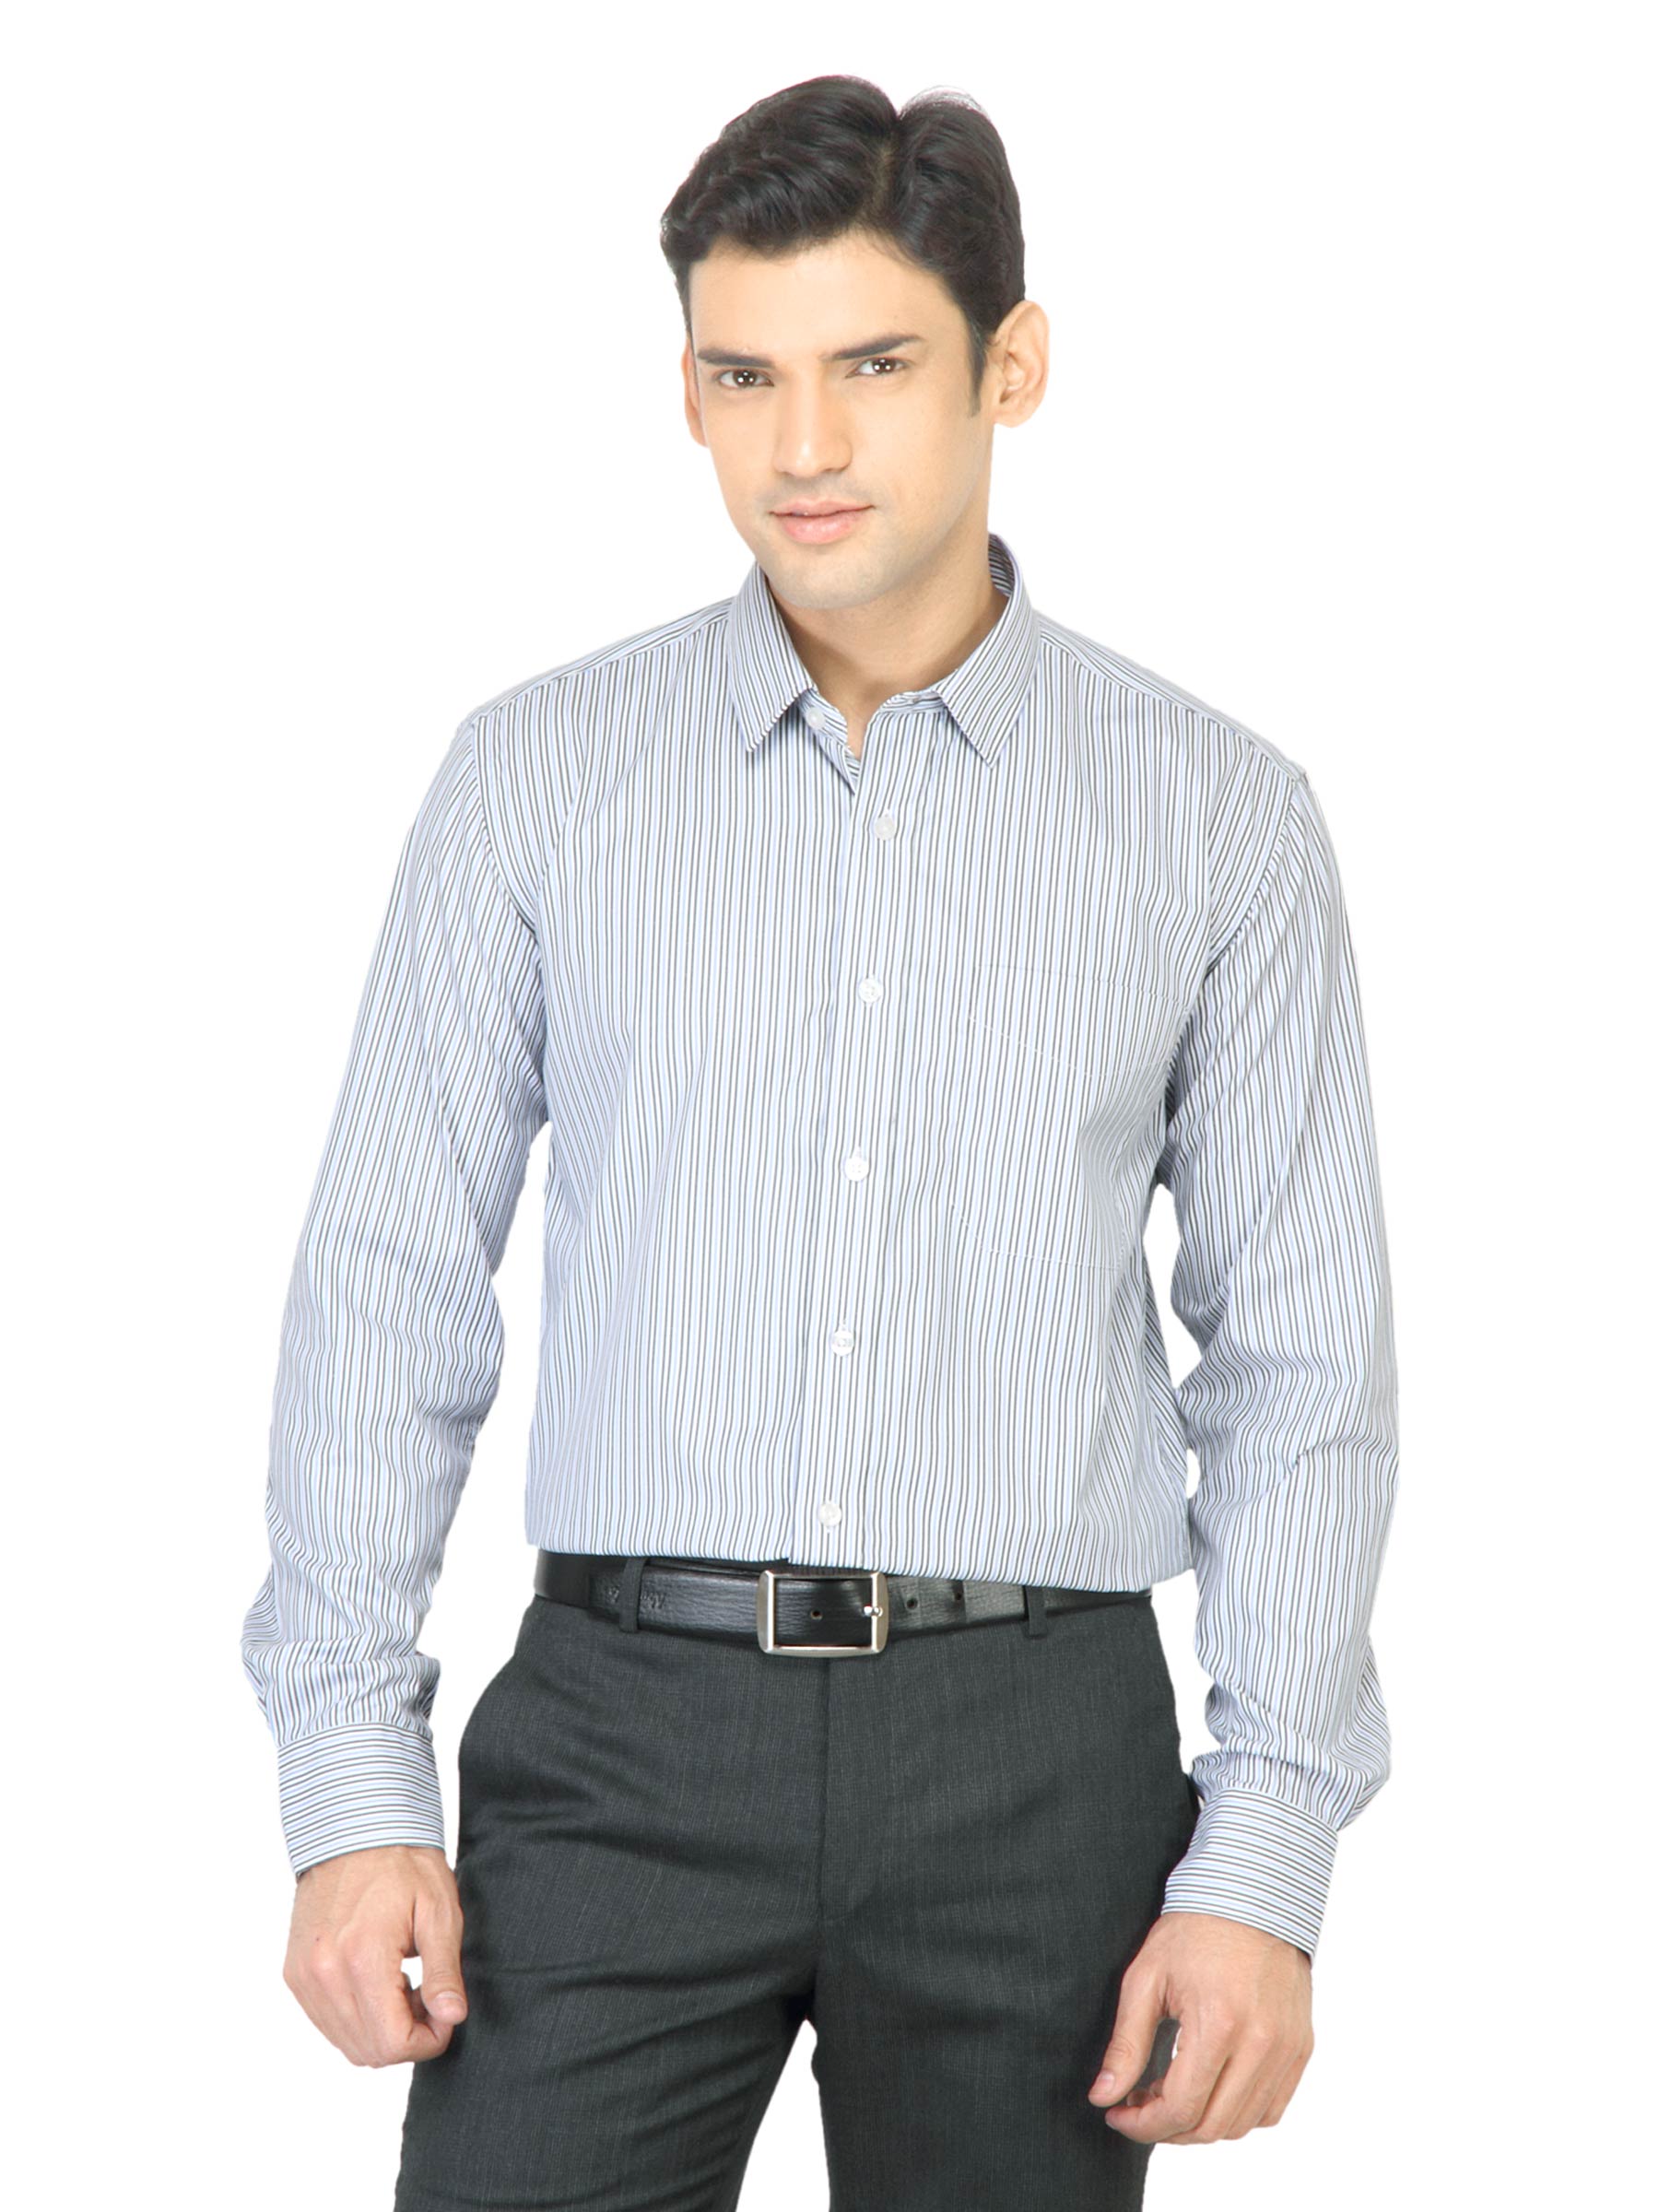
Mark Taylor Men Striped Blue Shirt
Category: Apparel / Topwear / Shirts
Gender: Men
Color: Blue
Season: Fall 2011
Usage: Casual